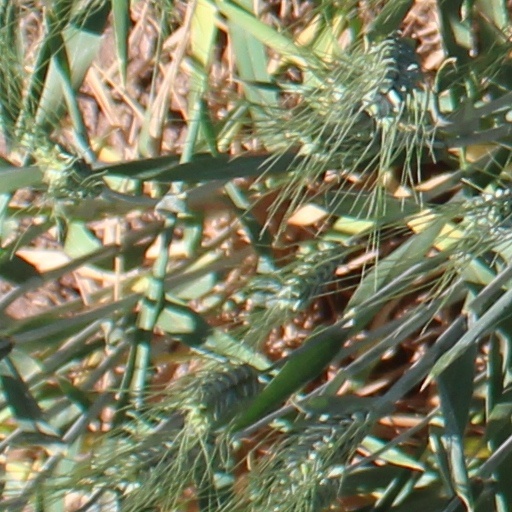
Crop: wheat